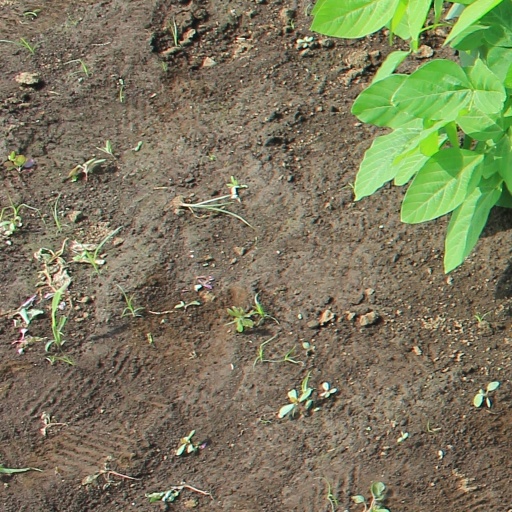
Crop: soybean